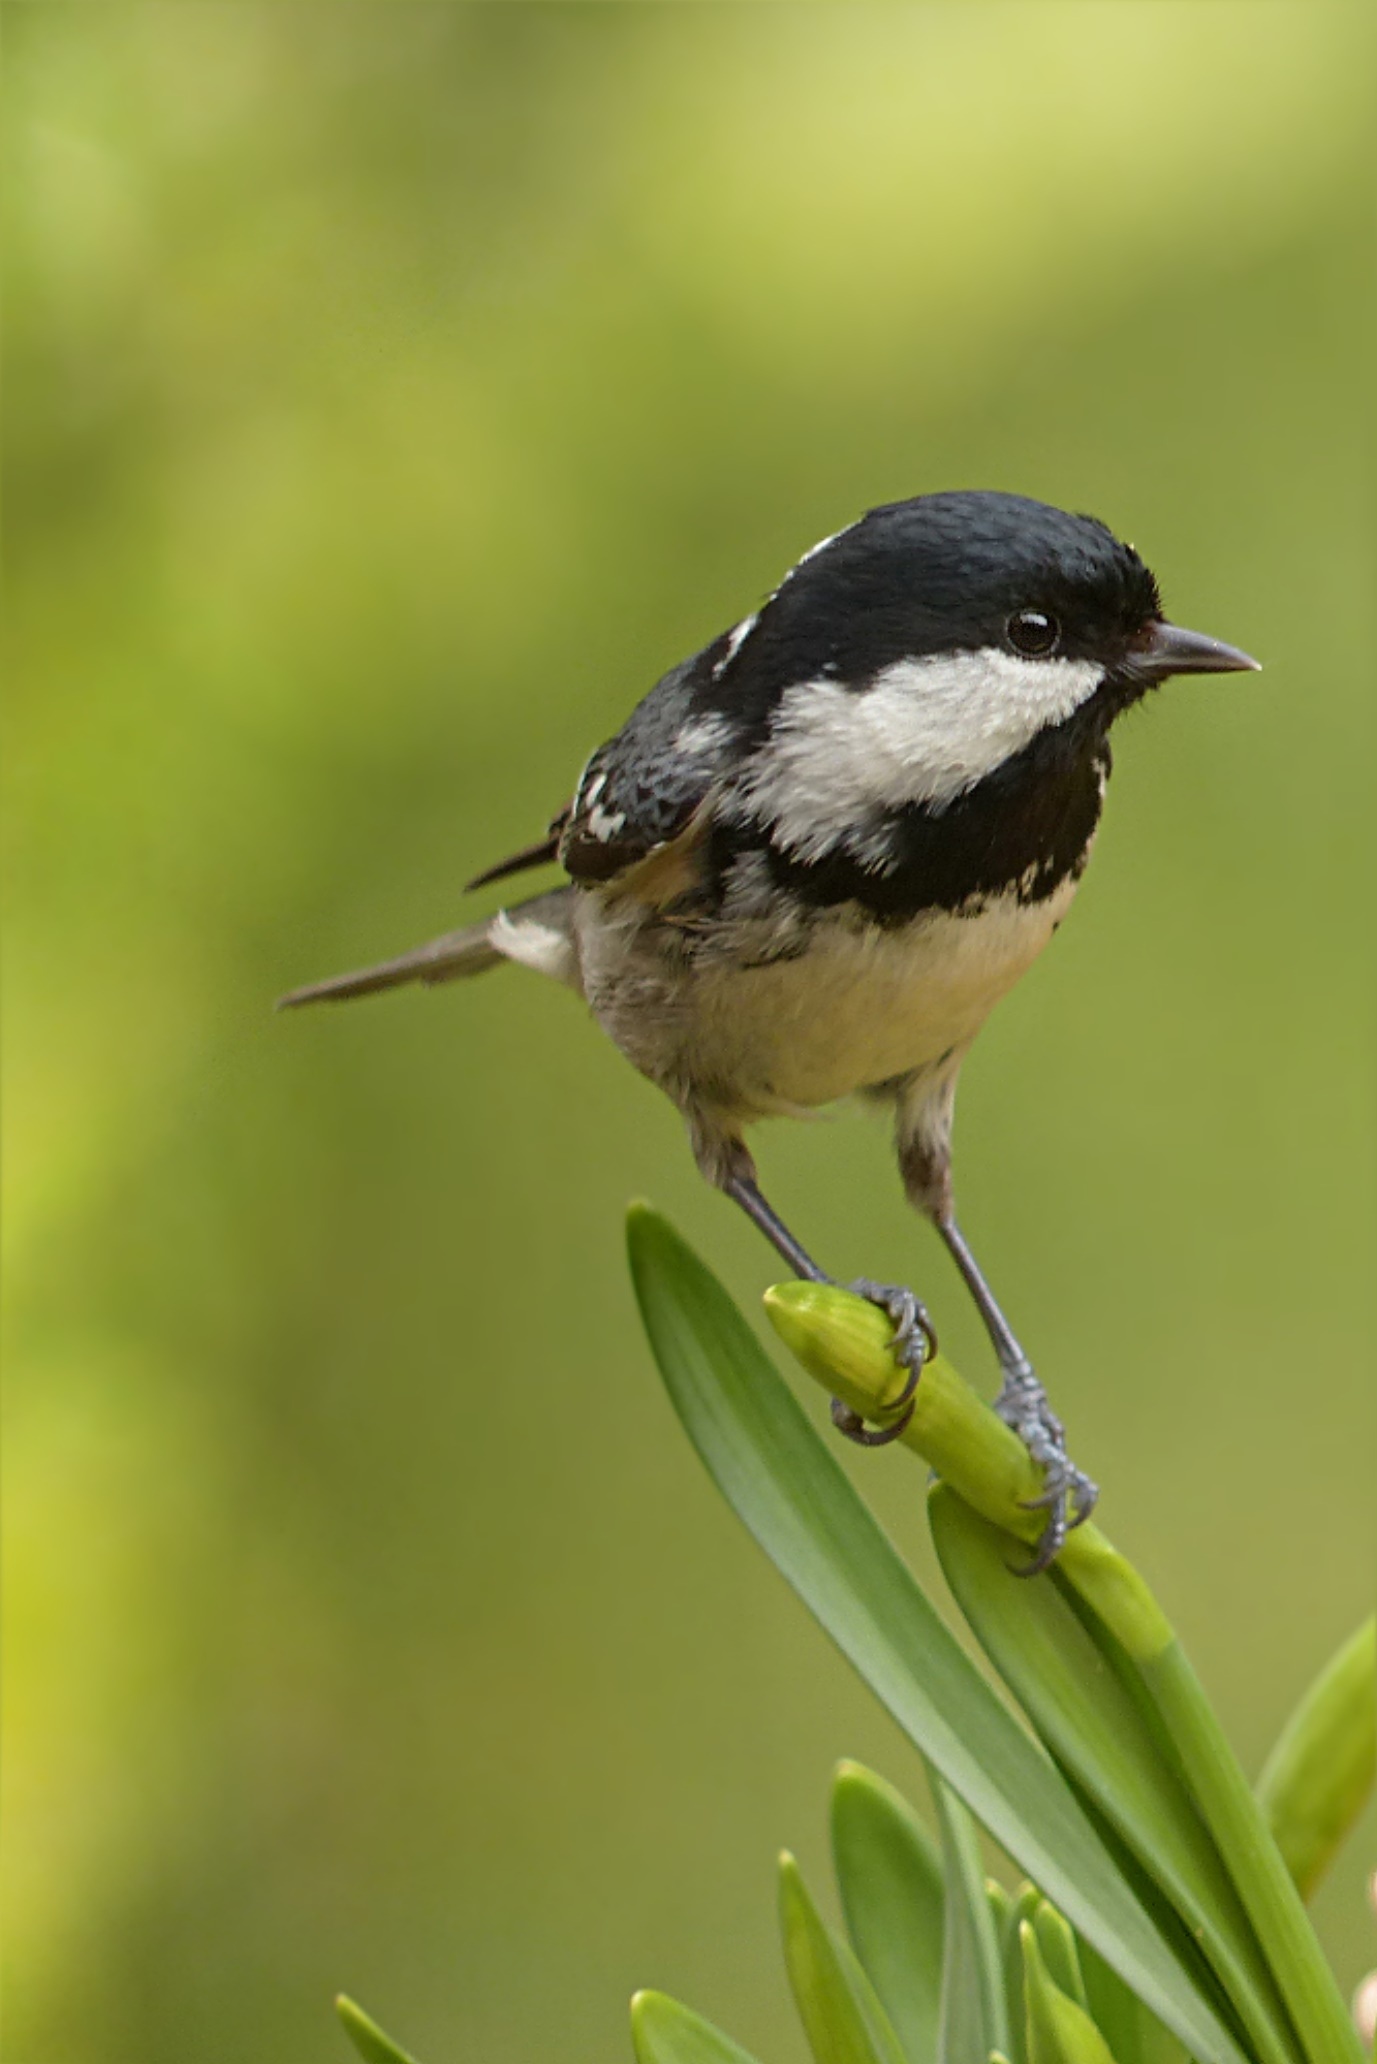
nature, bird, wildlife, beak, garden, fauna, vertebrate, foraging, wren, coal tit, periparus ater, old world flycatcher, perching bird, emberizidae